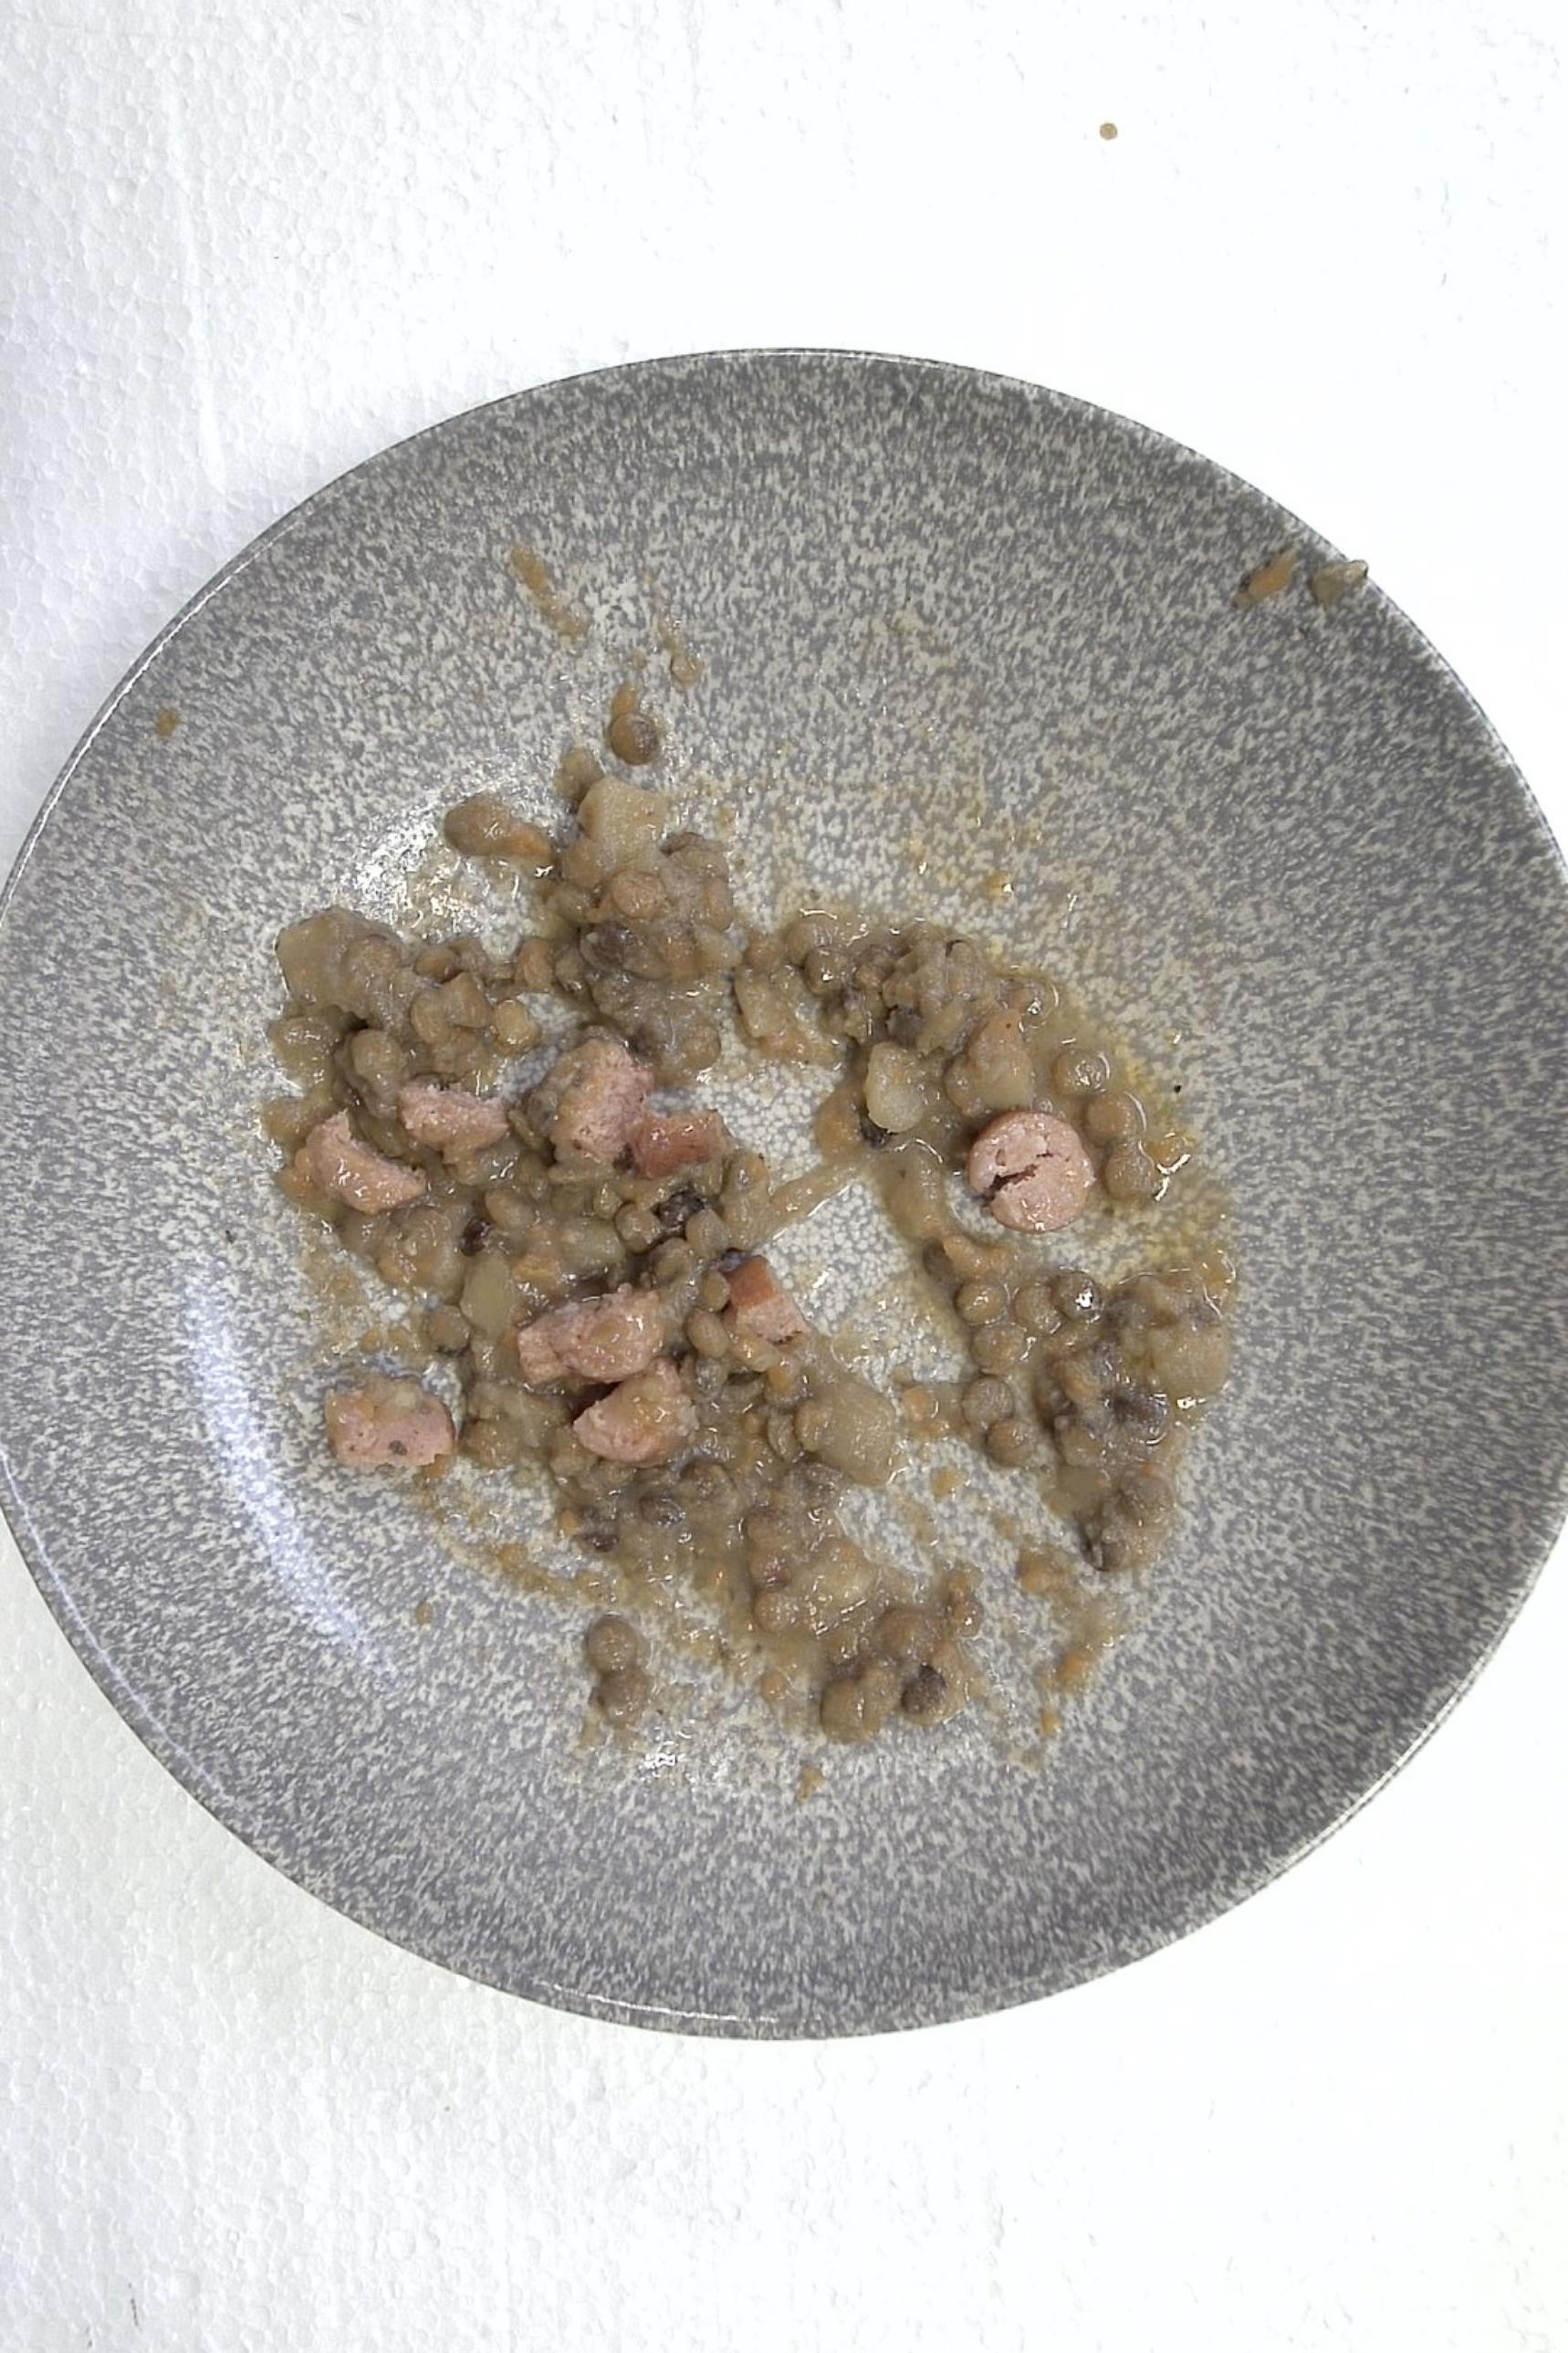
Dish: Klassischer Linseneintopf mit Mettwurst
Portion size: Normale Portion
Ingredients: lentil-stew, ham-sausage
Weight as served: 360 g
Energy as served: 424.8 kcal (1.779,680 kJ)
Fat: 23.24 g (saturated: 9.08 g)
Carbohydrates: 32.04 g (sugar: 5.32 g)
Protein: 19.32 g
Salt: 3.84 g
Weight after return: 0 g
Energy after return: 0 kcal